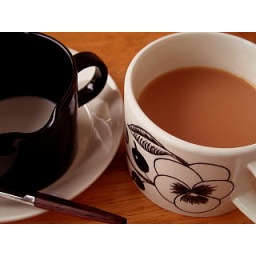
milk tea with my vintage black paratiisi cup - black and white teema by arabia finland